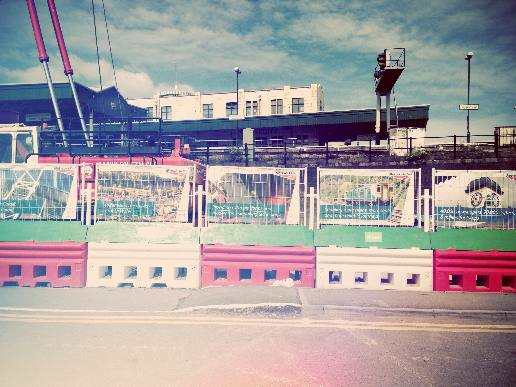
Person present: No